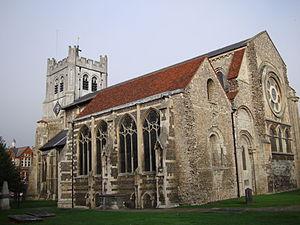
L'église de Waltham Abbey est l'église paroissiale de la ville de Waltham Abbey, située dans l'Essex, en Angleterre. Il s'agit d'un lieu de culte depuis le VIIᵉ siècle. Le bâtiment actuel date principalement du début du XIIᵉ siècle et est un bel exemple d'architecture normande. À l'est de l'église existante, on trouve des traces témoignant d'un énorme élargissement du bâtiment vers l'est, commencé après la refondation de l'abbaye en 1177. Au Moyen Âge tardif, Waltham était l'une des plus grandes églises d'Angleterre et un site majeur de pèlerinage; en 1540, ce fut la dernière communauté religieuse à être fermée lors de la dissolution des monastères. Il s'agit aujourd'hui encore d'une église paroissiale active pour la ville.